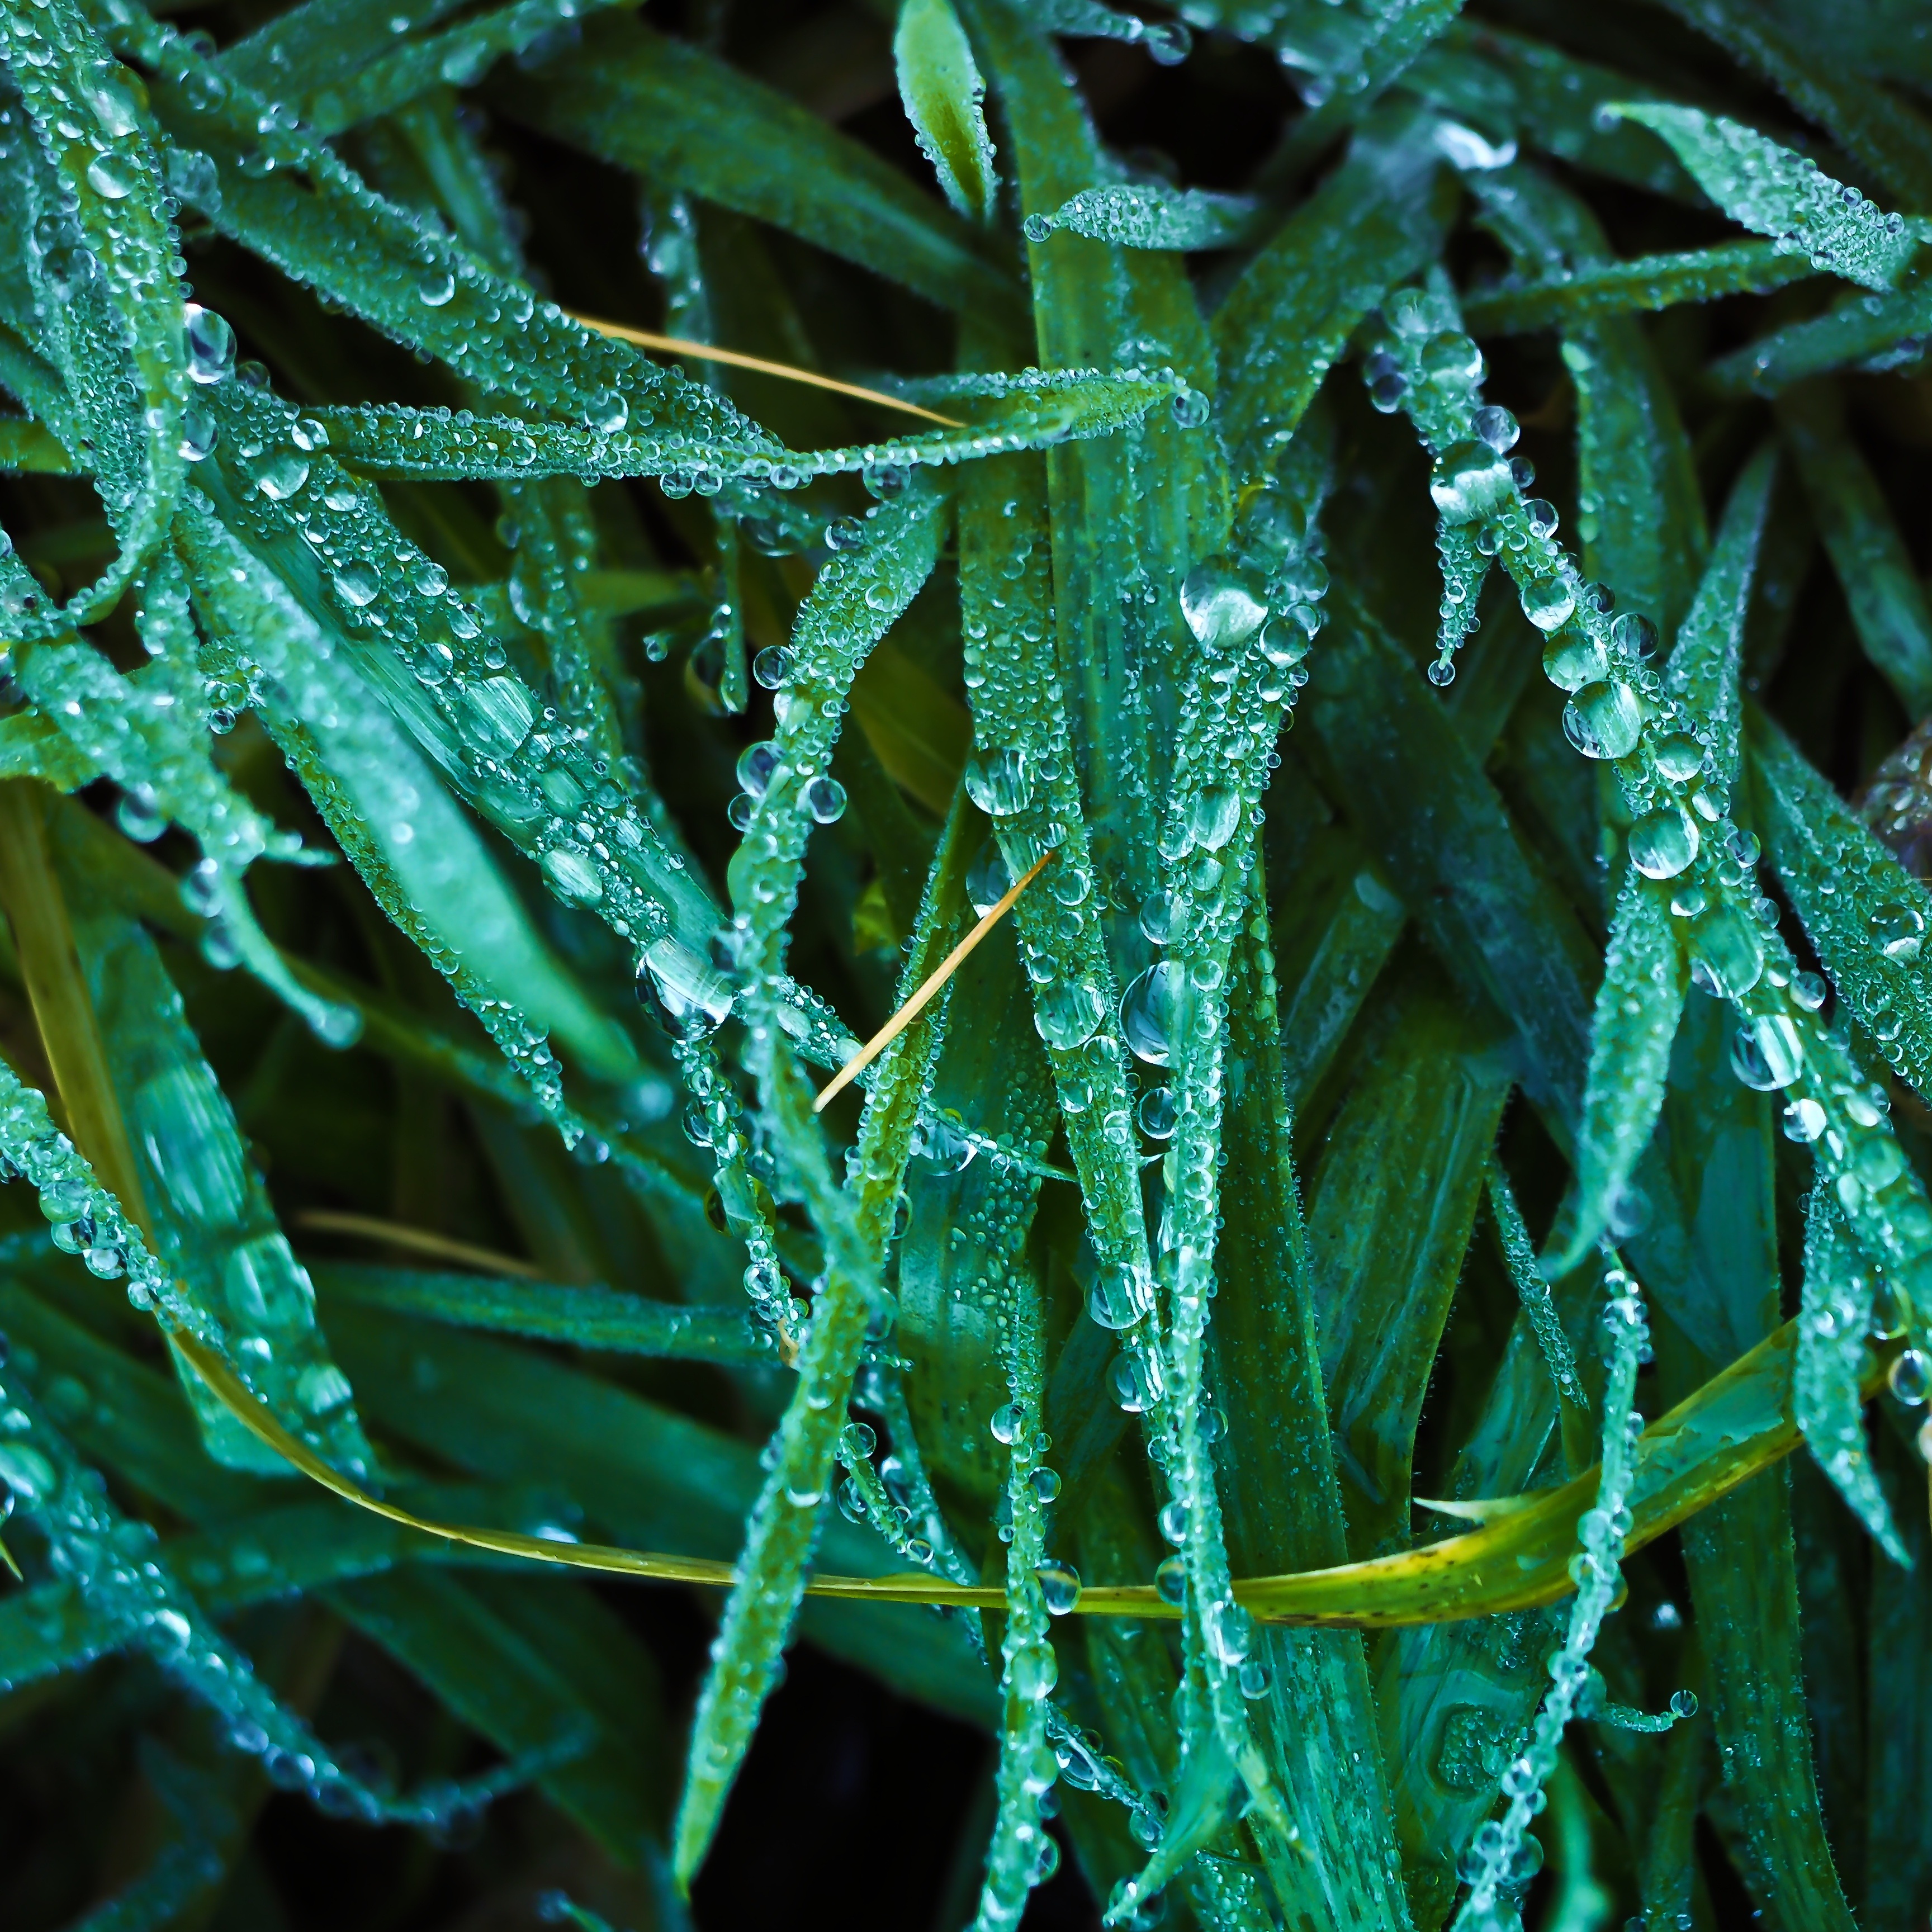
nature, grass, branch, dew, plant, meadow, leaf, flower, frost, green, botany, close, flora, drip, dewdrop, drop of water, moisture, macro photography, drops of morning dew, flowering plant, land plant